Brazil–Peru Integration Bridge

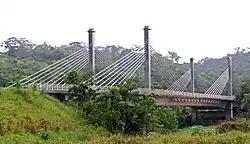

The Brazil-Peru Integration Bridge (Portuguese: Ponte da Integração Brasil–Peru, Spanish: "Puente de la Integración Brasil-Perú)" is a bridge that crosses the Acre River at a point which forms the international border between Peru and Brazil. The bridge is part of highway BR-317, and connects the Peruvian city Iñapari to the Brazilian city Assis Brasil. The bridge is very close to the Bolivian city Bolpebra.